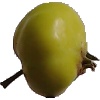
Label: Apple Red Yellow 2